Thu Maung

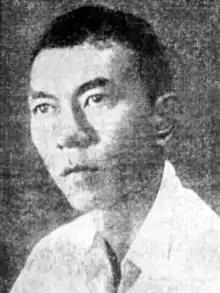
Thu Maung's father, U Thadu.

Thu Maung (13 March 1951 – 16 May 2010; born Bala) was a Myanmar Academy Award-winning film actor, singer as well as a distinguished writer and director. Throughout his film career, Thu Maung acted in over 40 films. He was born in Rangoon, Burma to parents U Thadu, a well-known author and director, and Daw Khin Nyo. Thu Maung was educated at St. Paul's High School. In 1966, he was admitted into the Government Technical High School, where he subsequently obtained a diploma in diesel engineering in 1969. During this period, he began writing poems and short stories for the "Yuwadi Journal". In 1970, he published his first short story, "Thanakha Yay Kye Kye" under the pen name Oke Soe in the "Wut Hmone Journal".